Environmental issues in Australia

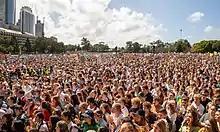
The September 2019 climate strike in Sydney. The protests were among the largest in Australian history.

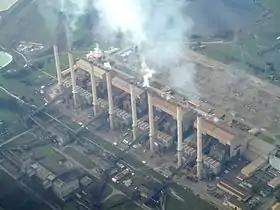
Decommissioned in 2017, Victoria's Hazelwood Power Station was one of the world's most environmentally damaging power stations, responsible for more than 3% of Australia's greenhouse gas emissions.

Australia ranks within the top ten countries globally with respect to greenhouse gas emissions per capita.